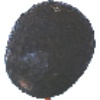
Label: Avocado ripe 1